Ysbyty Ifan

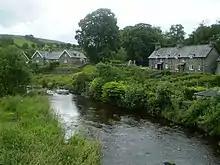
Ysbyty Ifan and River Conwy

Ysbyty Ifan (formerly anglicised as "Yspytty Ifan") is a small, historic village and community in the Conwy County Borough of Wales. The population in 2011 was 196 in 76 households (29 household spaces had no usual residents); over 79% of the population were able to speak Welsh. It has one of the smallest populations of any Welsh community, the smallest being Ganllwyd. It is in the electoral ward of Uwch Conwy.